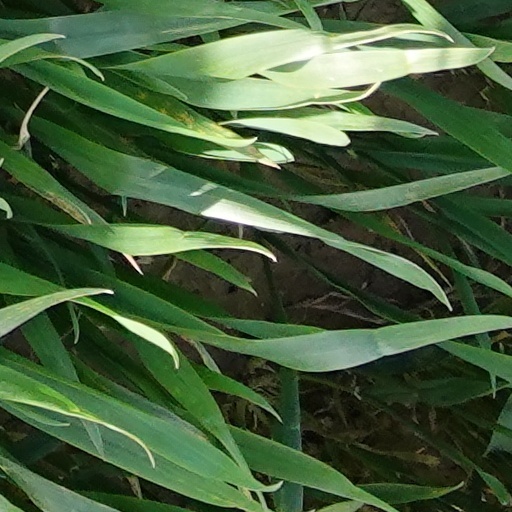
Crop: wheat